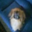
Label: dog